River des Peres

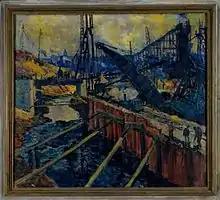
Thomas P. Barnett painting "Construction of the River des Peres Channel in Forest Park"

The River des Peres (French: "rivière des Pères") is a metropolitan river in St. Louis, Missouri. It is the backbone of sanitary and storm water systems in the city of St. Louis and portions of St. Louis County. Its largest tributaries are Deer Creek and Gravois Creek. At St. Louis, the river has a mean annual discharge of 79 cubic feet per second.